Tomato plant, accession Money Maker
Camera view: bottom (45 deg); turntable rotation: 210 degrees
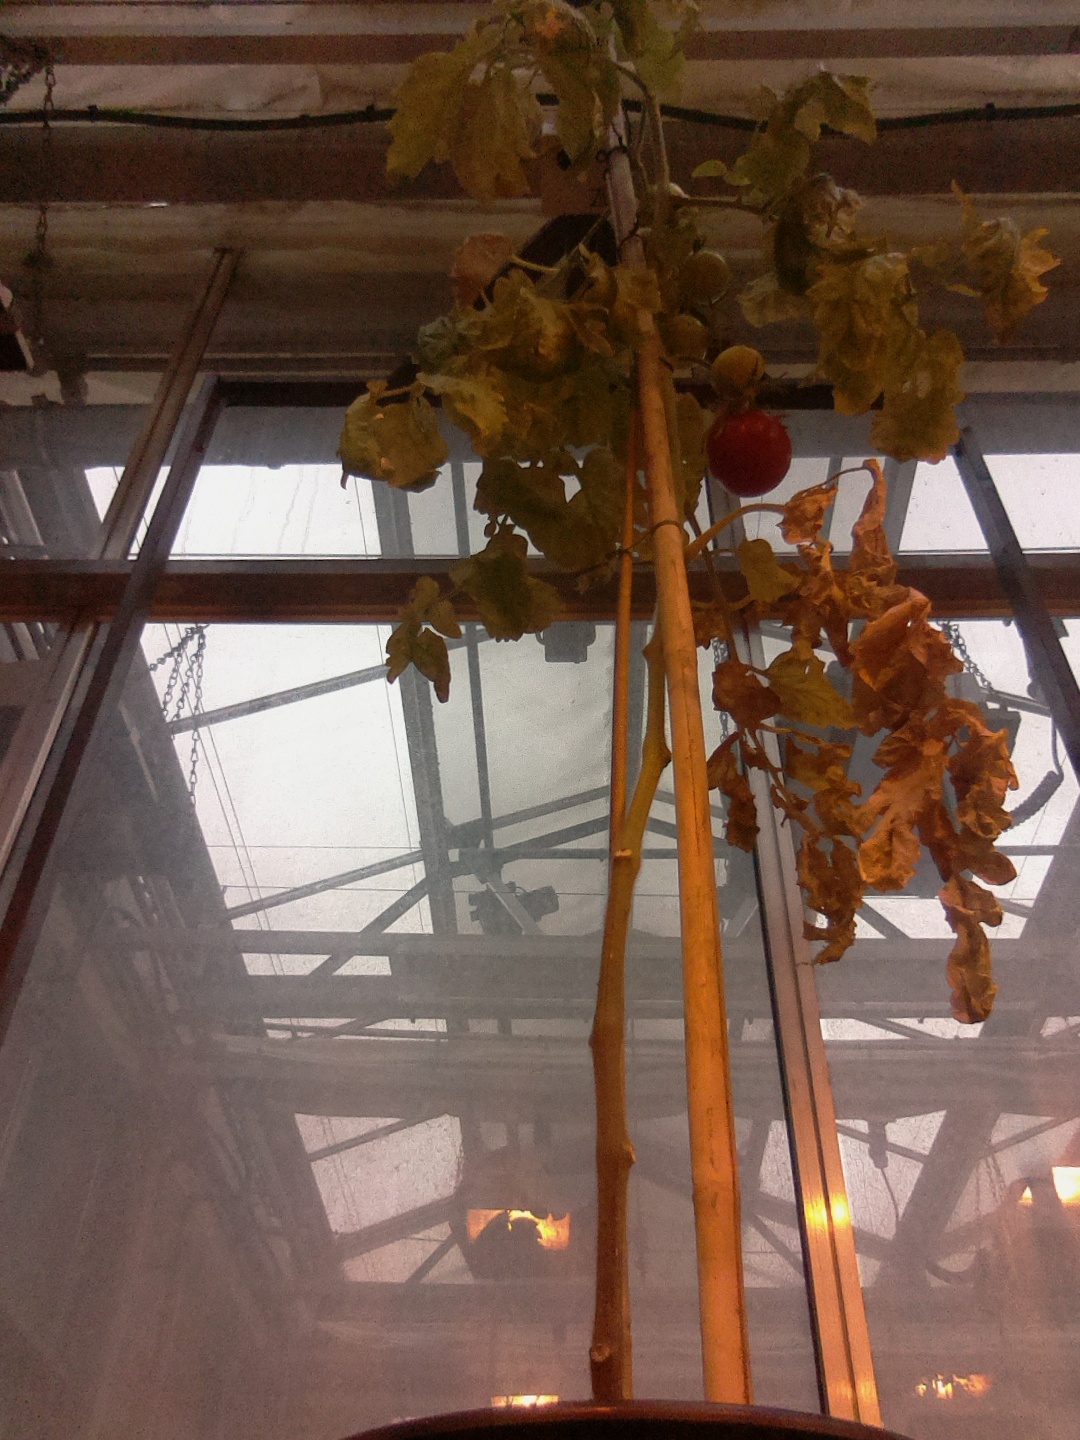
BBCH growth stage 81: 10%-20% of fruits show typical fully ripe color